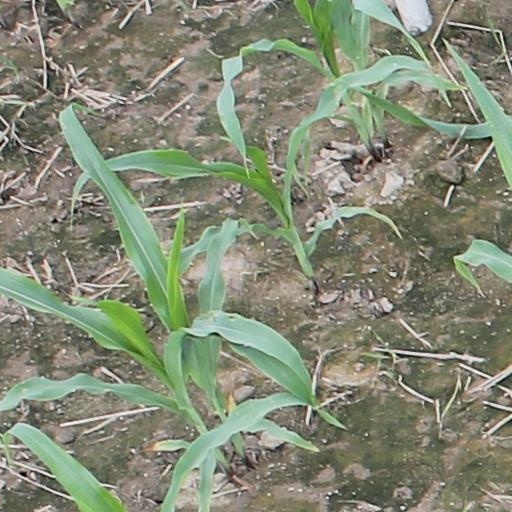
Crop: maize; corn